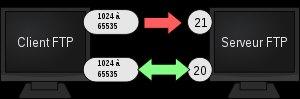
Le serveur FTP permet de transférer des fichiers par Internet ou par le biais d'un réseau informatique local.